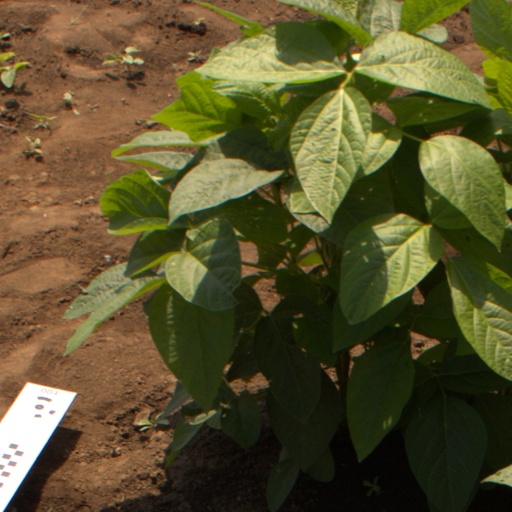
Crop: soybean